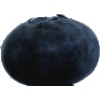
Label: blueberry